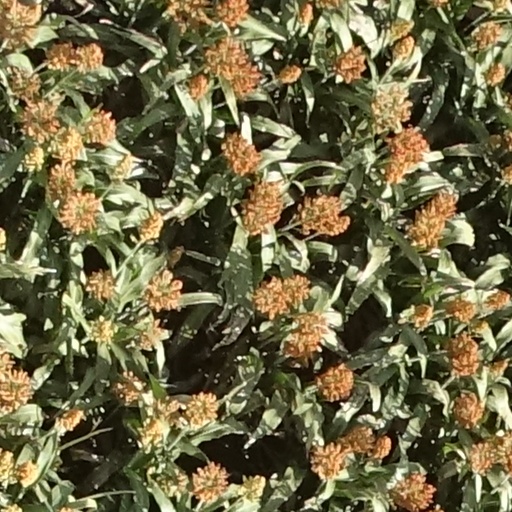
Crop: sorghum